Rue du Bœuf

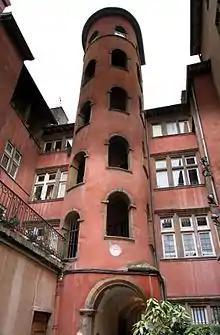
The Tour Rose.

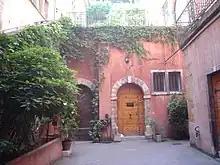
Courtyard of the Tour Rose.

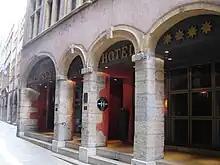
The Cour des Loges, at No. 6.

The Rue du Bœuf, like the Rue Saint-Jean, was created to the late 3rd century after the inhabitants of Fourvière, the upper town of Lugdunum, were deprived of water and forced to descend to the Saône to gradually build a whole neighborhood, where is the current Vieux Lyon. The street was once inhabited by wealthy merchants of Lyon, as the Rue Saint-Jean, and was formerly part of the Rue Tramassac which it extends, and had this name before 1586. There was a Mint in the street, which was transferred to the Hôtel du Grollier in 1590. In the 16th century, when a statue of cattle was carved, located in the niche that is at the corner of the Place Neuve Saint Jean, the street received its current name. The statue was first attributed to Jean de Bologne, then to Martin Hendricy, from Liège, who went in Lyon circa 1640. In 1650, the street was extended at north to the Rue Gadagne, providing better traffic in the area, drawing a parallel to the Rue Saint-Jean. In 1722, it was enlarged on the side of the Rue du Chemin Neuf. On 18 February 1822, at 8:45 am, several houses in the street were shattered by an earthquake. In 1825, there were 315 silk looms and 150 workshops in the street. The Nos. 2 and 36 were bequeathed to the hospitals of Lyon, respectively in 1857 and 1884.